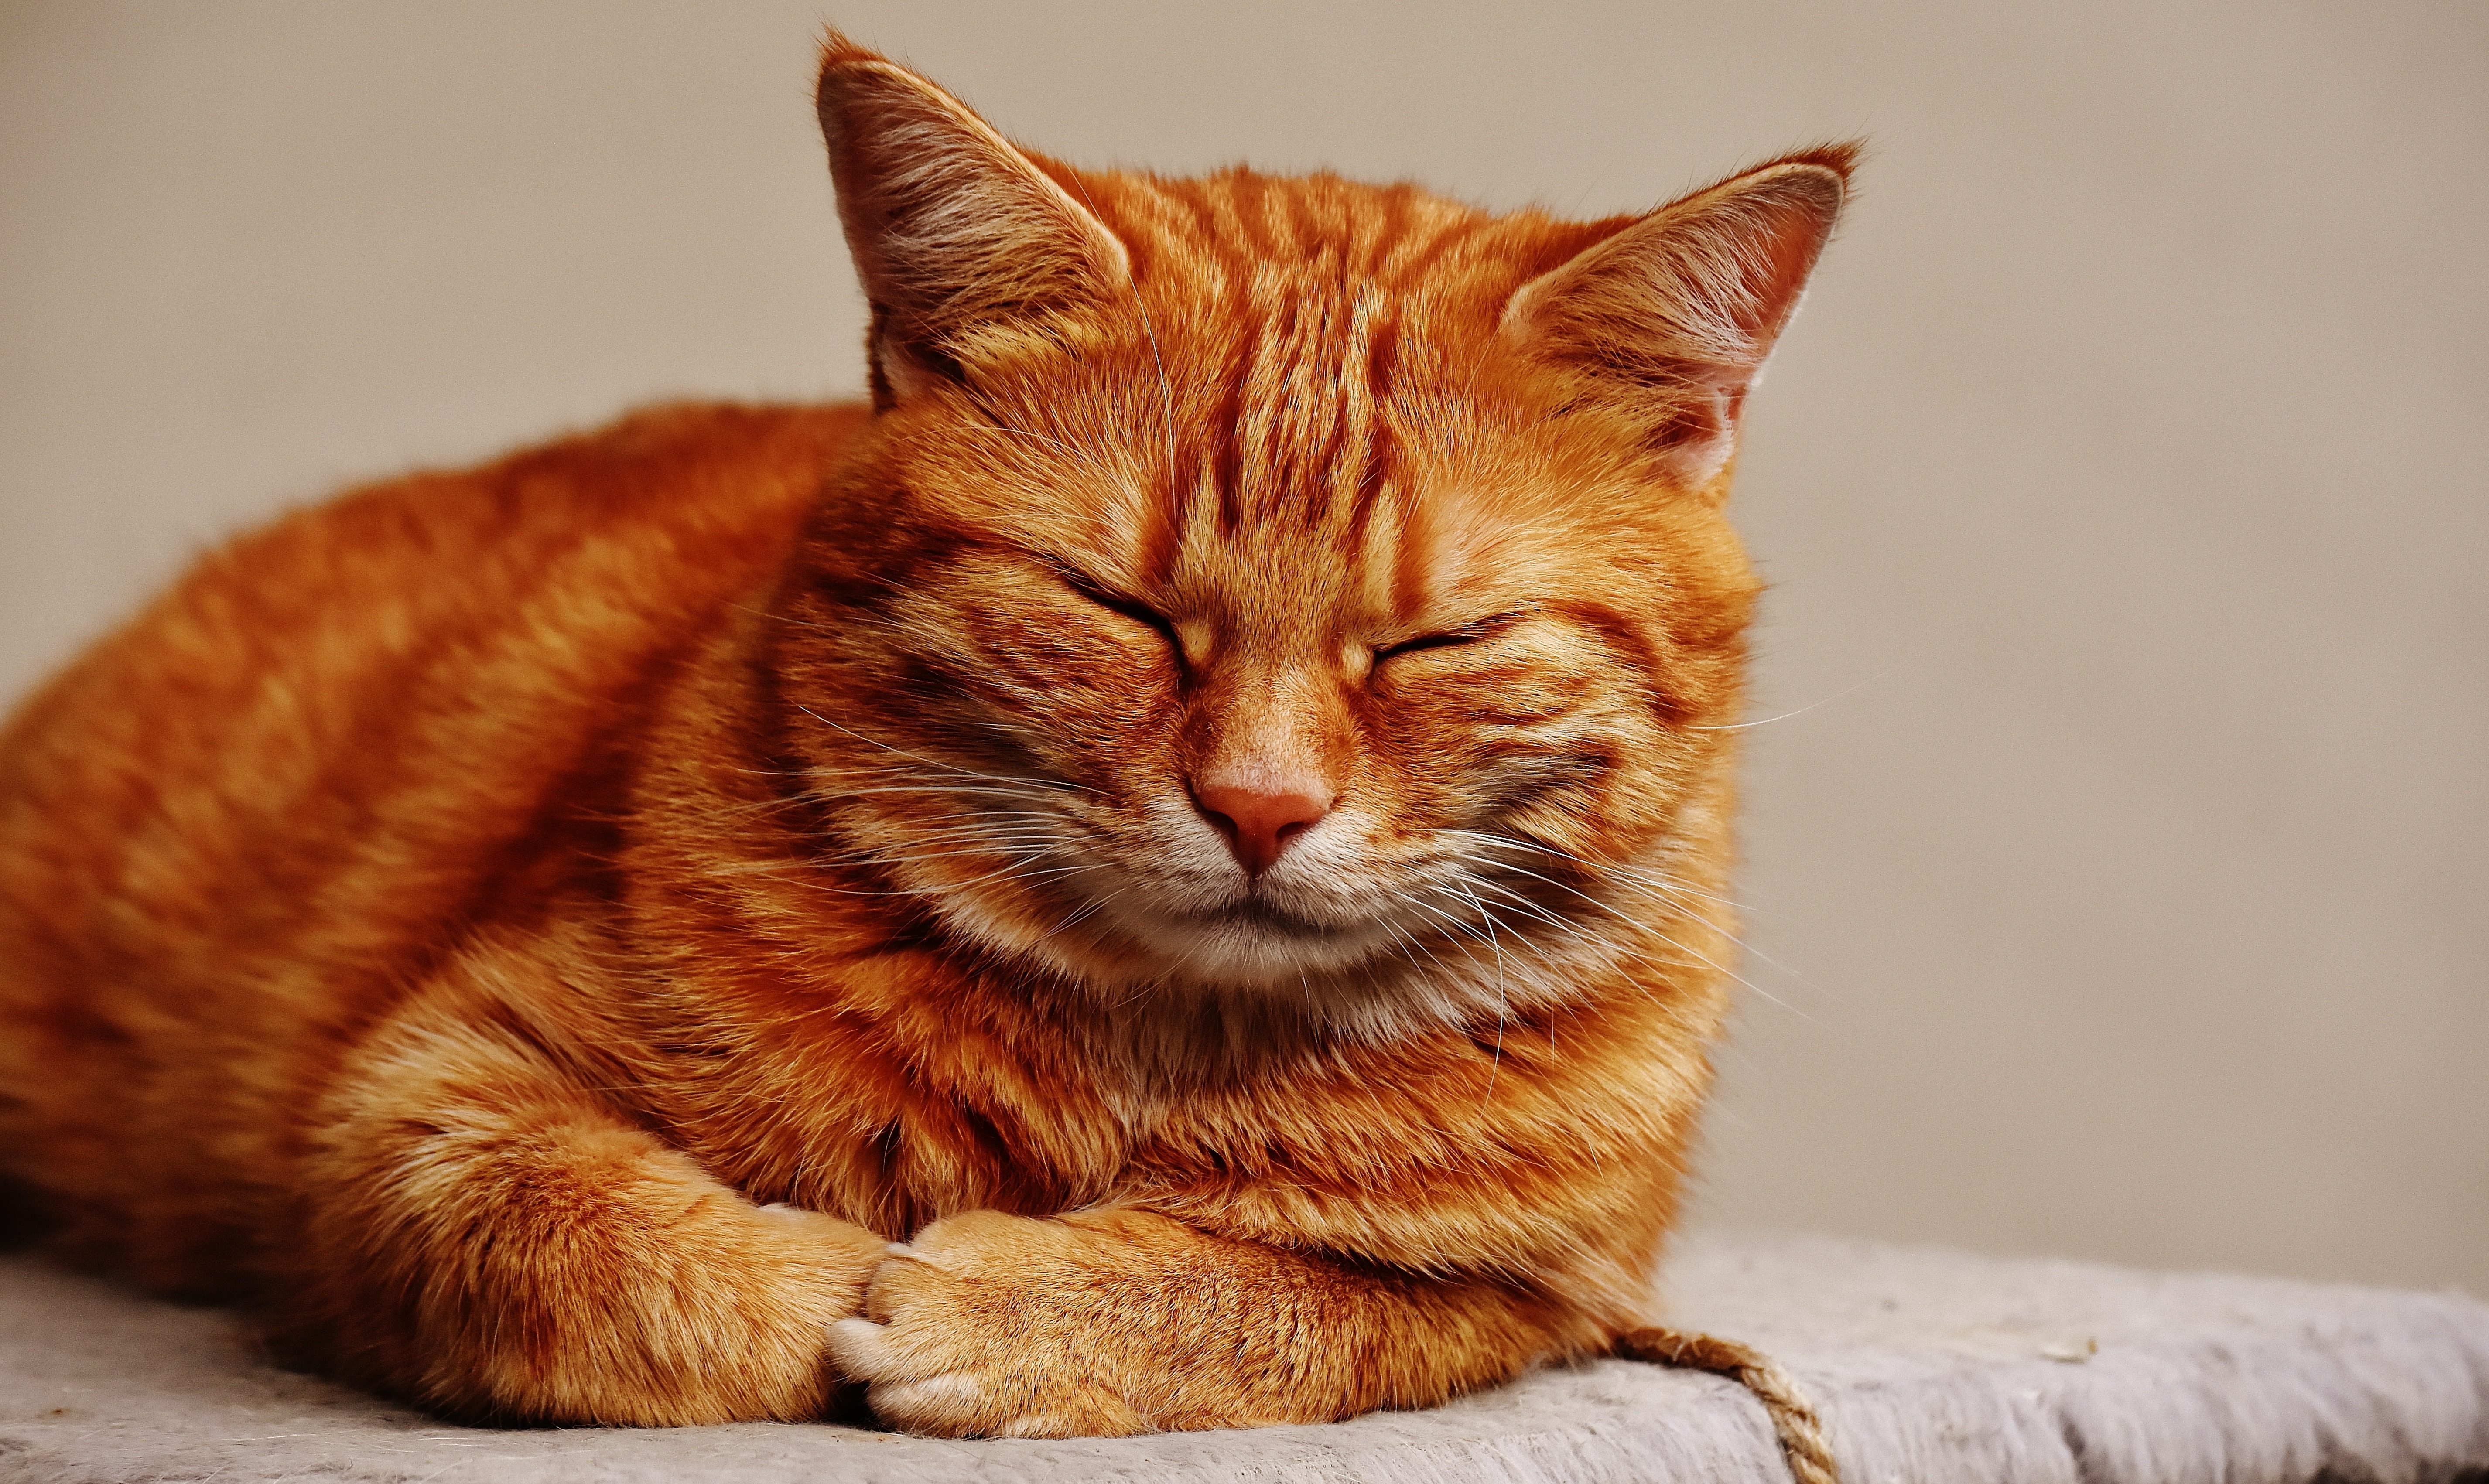
sweet, animal, cute, pet, fur, red, kitten, cat, mammal, fauna, playful, close up, nose, whiskers, sleep, tiger, adidas, vertebrate, cuddly, animal world, domestic cat, mackerel, cat face, young cat, red mackerel tabby, red cat, cat's eyes, tabby cat, european shorthair, small to medium sized cats, cat like mammal, domestic short haired cat, pixie bob, toyger